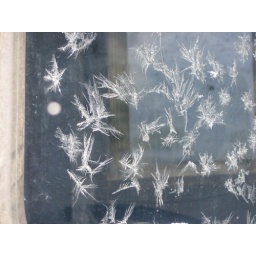
These ice crystals look like little bugs flying around on the glass